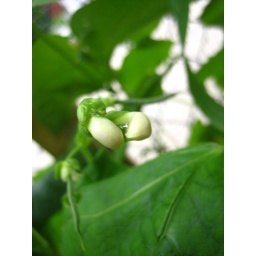
One of the plants in the garden box